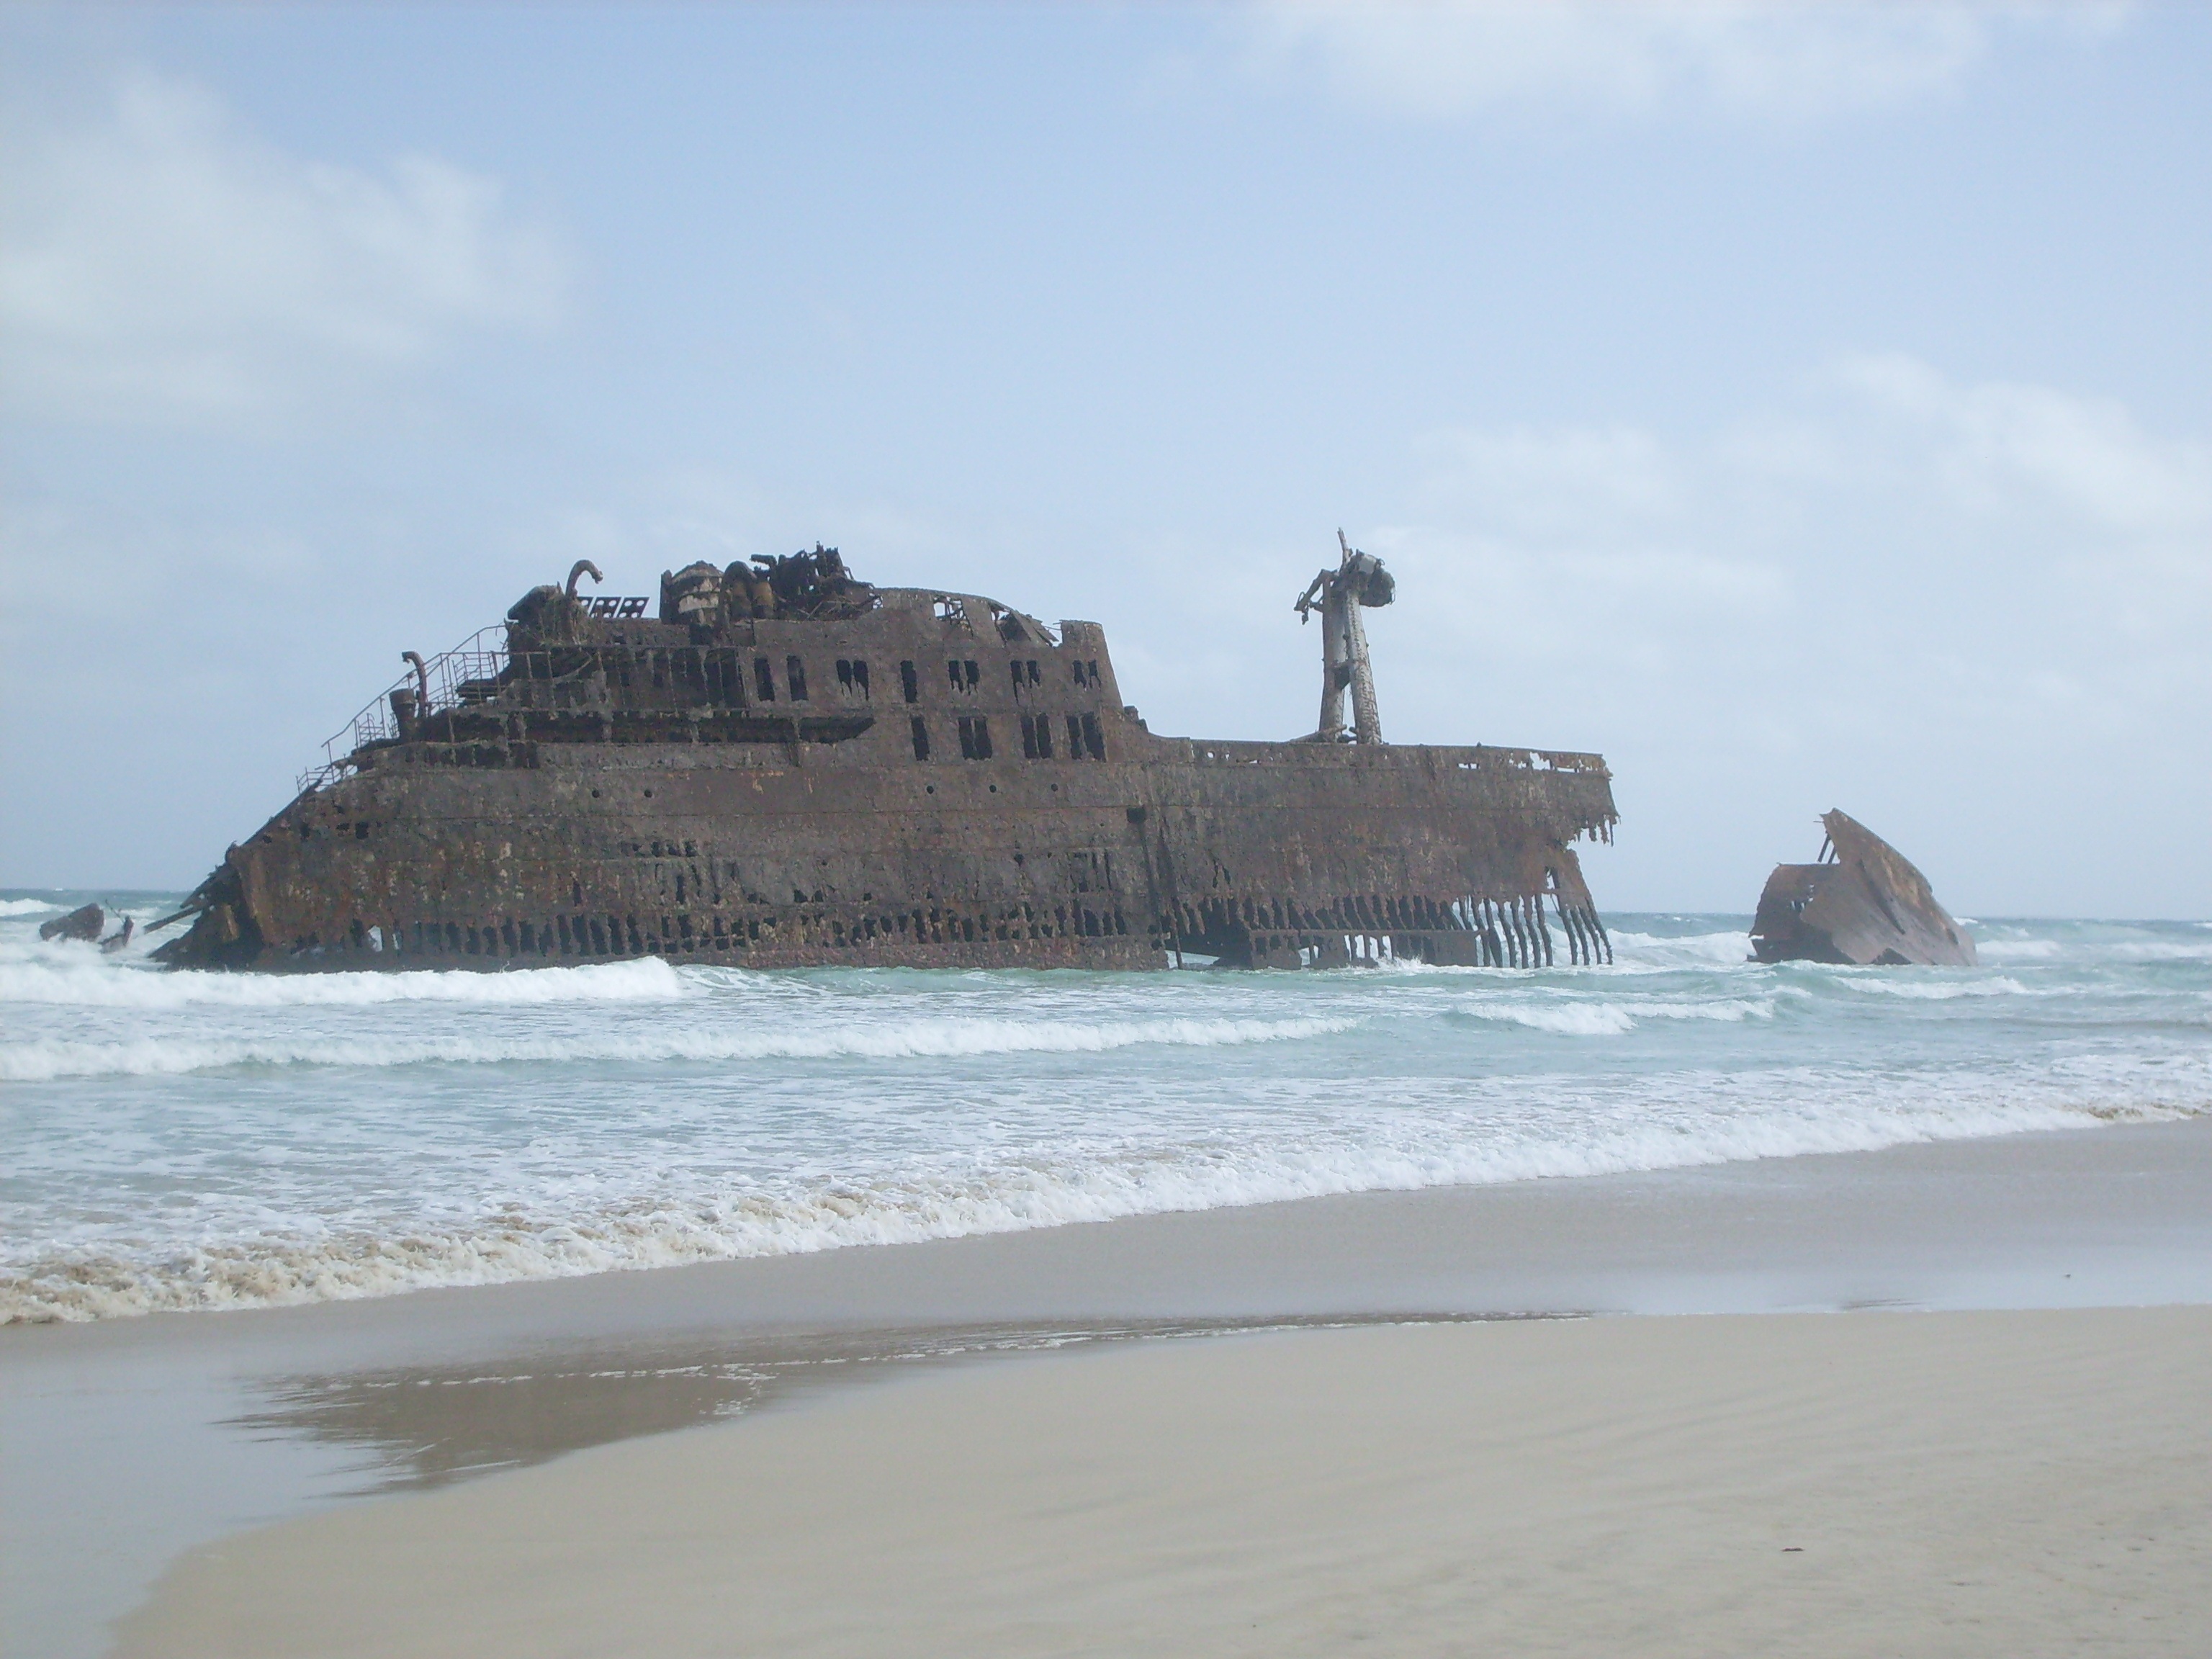
beach, sea, coast, sand, ocean, shore, wave, vacation, cliff, africa, bay, terrain, body of water, breakwater, shipwreck, cape, islet, wind wave